Pataki (film)

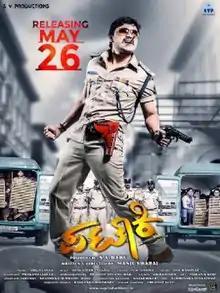
Theatrical Release poster

Pataki ( "Firecracker") is a 2017 Indian Kannada-language action comedy film directed by Manju Swaraj and produced by S. V. Babu under the banner S.V.Productions. The film stars Ganesh and Ranya Rao in the lead roles while Arjun Janya composed the music. The film is a remake of the 2015 Telugu film "Pataas".